Anhui University of Science and Technology

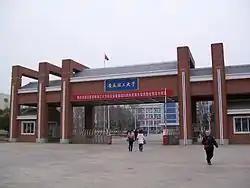
School gate.

The Anhui University of Science and Technology (the predecessor of the university, namely, Bengbu Advanced Industrial and Professional Training School of Anhui Province) was founded in 1945. It was one of two institutions of higher education in the then Anhui Province. The school was renamed "Hefei Mining Institute" in 1955, and moved to Hefei the same year, and again renamed "Hefei University of Technology" in 1958.